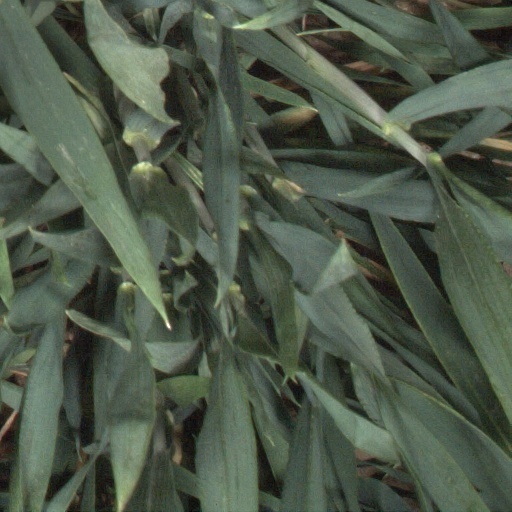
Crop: wheat